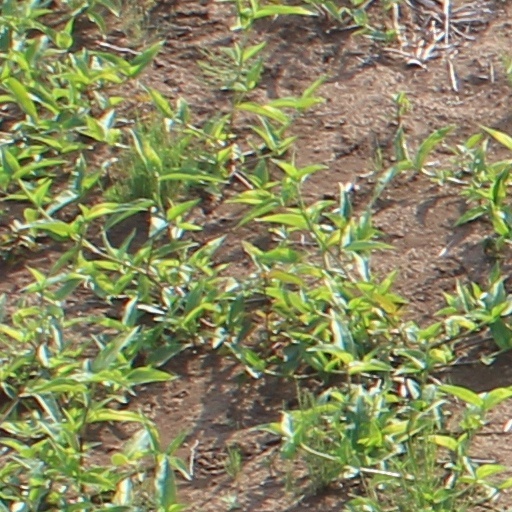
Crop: wheat